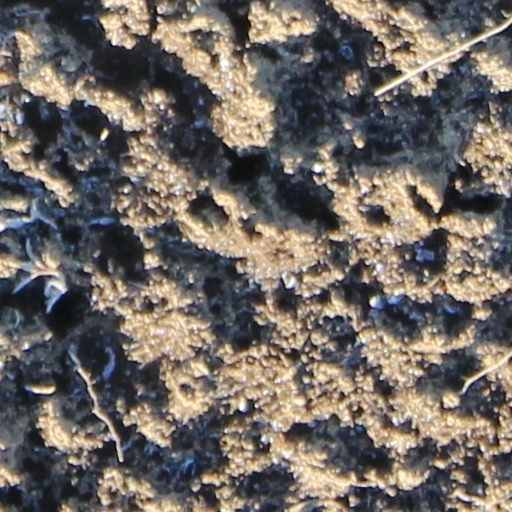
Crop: wheat